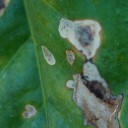
Label: Miner